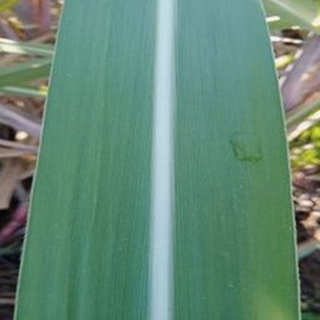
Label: healthy_sugarcane